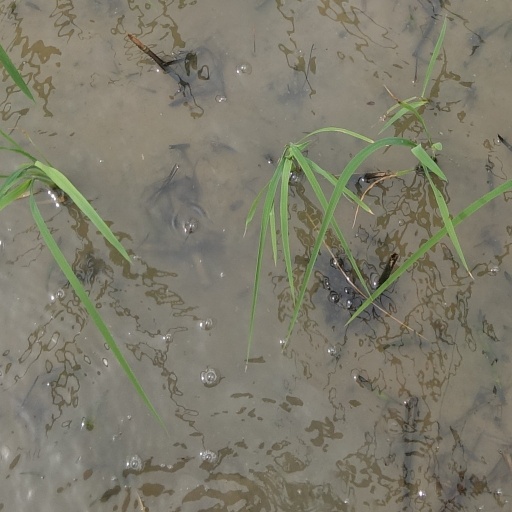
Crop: rice